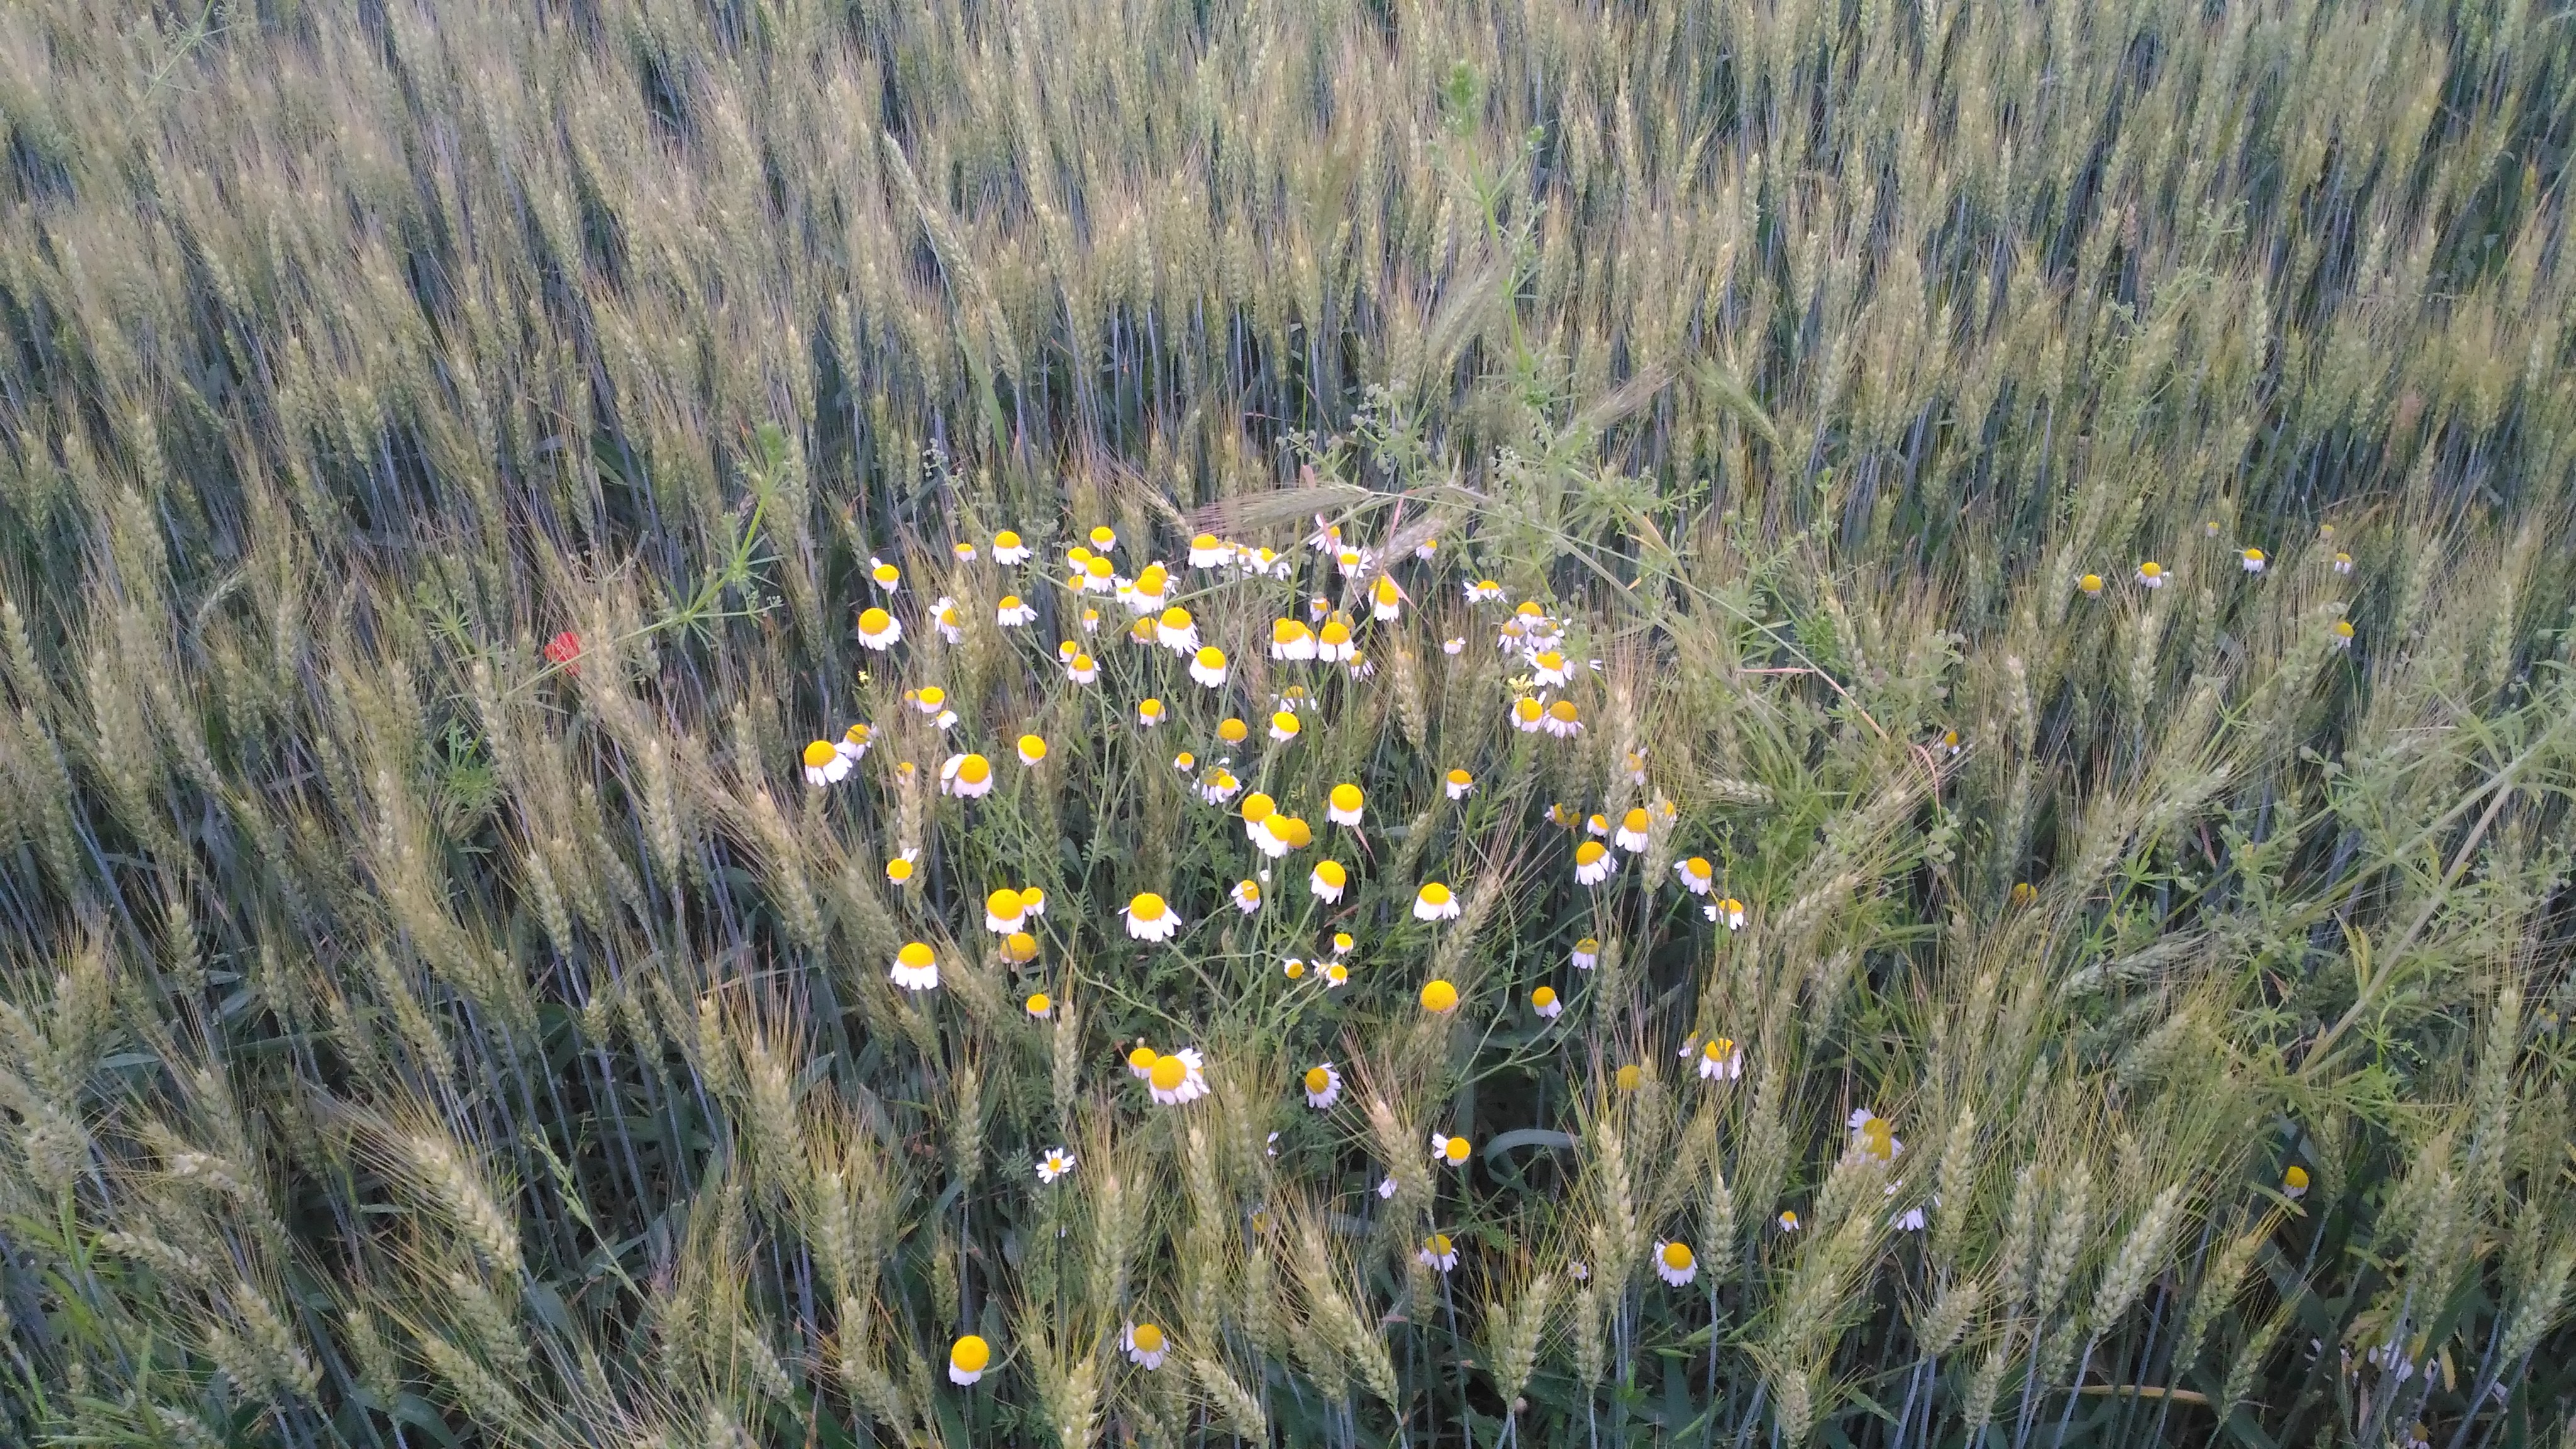
chamomile, ecosystem, plant, vegetation, flora, grass family, wildflower, grass, shrubland, flower, prairie, biome, plant community, spring, tree, field, ecoregion, landscape, meadow, commodity